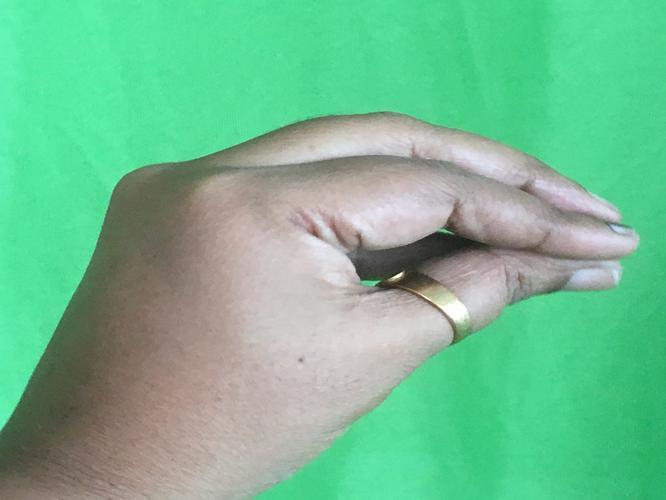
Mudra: Mukulam
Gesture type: single_hand